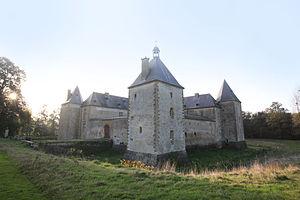
le Château de Tassigny, (classé:30 décembre 1991) This building is classé au titre des Monuments Historiques. It is indexed in the Base Mérimée, a database of architectural heritage maintained by the French Ministry of Culture,
Le château de Tassigny est un château du XVIᵉ siècle, situé sur un territoire que se sont disputé l'Empire Germanique et le royaume de France, à Sapogne-sur-Marche.
Cet article recense les monuments historiques des Ardennes, en France.